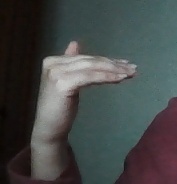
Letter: khaa